Jerrold Ballaine

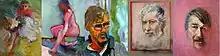
Figurative painting by Jerrold Ballaine: includes self, Neri and Diebenkorn

In response to a stimulus by Peter Selz, Professor of art at UC Berkeley (1965–1988) and director of the Berkeley Art Museum (1965–1973): "Why not landscape? Why can't we do landscape?" Ballaine worked for many years producing vast numbers of paintings themed in landscape, seascape, cloud formations, trees in winter, animals, and a wonderful series on China Town, San Francisco.